Lance Storm

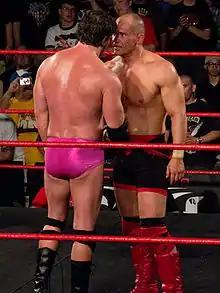
Storm (right) facing off against Mike Bennett at Showdown in the Sun in 2012

At Hardcore Homecoming on November 4, 2005, in Philadelphia, Pennsylvania, Storm interfered in a steel cage match between Justin Credible and Jerry Lynn, helping Credible defeat Lynn. At the December 3, 2005 Ring of Honor show "Steel Cage Warfare" in New York, New York, Storm congratulated World Champion Bryan Danielson following a successful title defense against Rocky Romero. On April 1, 2006, at "Better Than Our Best", Storm returned to Ring of Honor to face Danielson for the World Championship in Chicago, Illinois. Prior to the event, Storm commended Bryan Danielson and said that he is the one person to make him come out of retirement. Danielson defeated Storm by submission to retain the championship. ROH fans were appreciative of Storm's efforts and chanted "You've still got it" as a tribute.